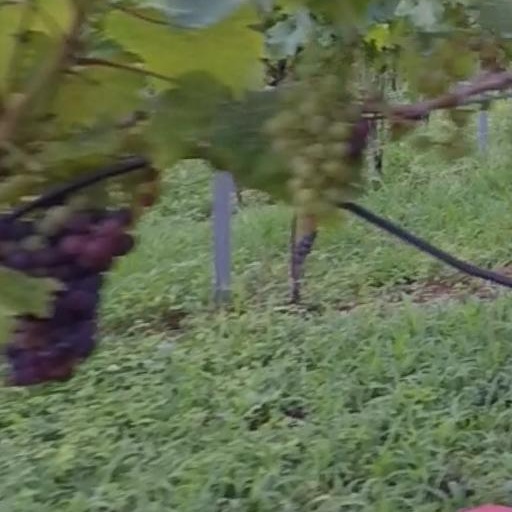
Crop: grape